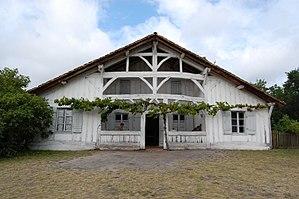
L'écomusée de Marquèze est situé dans la commune de Sabres, dans le département français des Landes. Géré par le Parc naturel régional des Landes de Gascogne, il ouvre ses portes au public en 1970, ce qui en fait un des tout premiers écomusées créés en France.